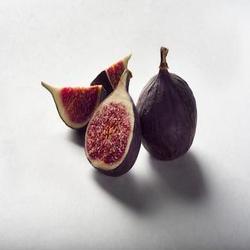
Label: Fig